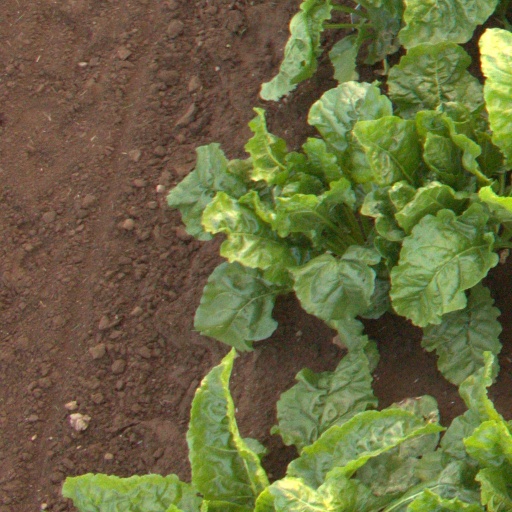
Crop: sugar beet